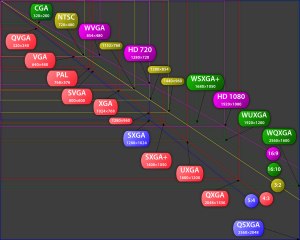
Skærmopløsninger
Skærmopløsningsstandarder
En skærm bruger pixels til at gengive skærmbilledet. Skærmopløsningen angives som det totale antal pixels skærmen har i bredden gange det totale antal pixels i højden.